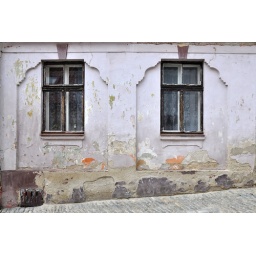
View of Czech windows and peeling paint wall in Znojmo, Czech Republic